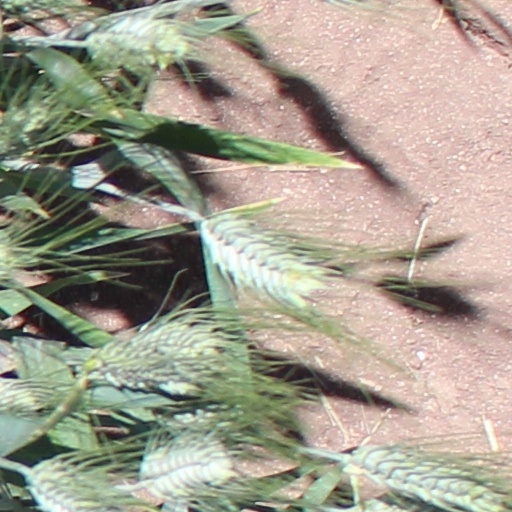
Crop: wheat